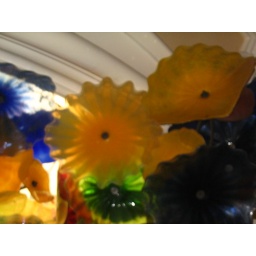
I think this was in the MGM ...not sure...but these are glass flowers hanging from the ceiling...i love it!